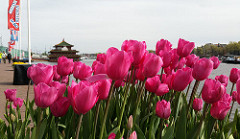
Flower: tulip